Rutidosis leptorrhynchoides

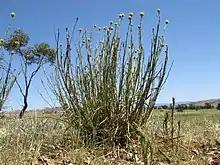
Habit

Rutidosis leptorrhynchoides, commonly known as button wrinklewort, is a flowering plant in the family Asteraceae. It is an upright, tufted, perennial herb with bright green leaves and yellow button-shaped flowers.